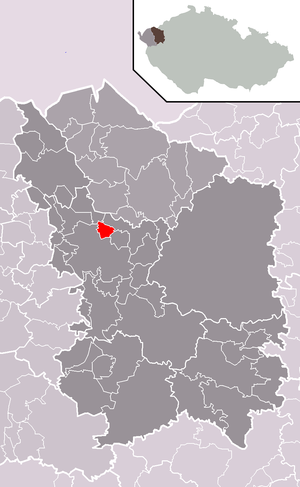
Otovice est une commune du district et de la région de Karlovy Vary, en République tchèque. Sa population s'élevait à 900 habitants en 2018.